Cage of Girls

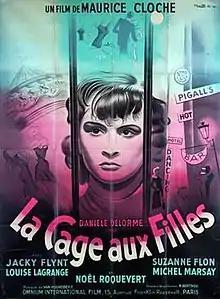

Cage of Girls (French: La cage aux filles) is a 1949 French drama film directed by Maurice Cloche and starring Danièle Delorme, Jacky Flynt and Louise Lagrange. It is set in a women's prison. The film's sets were designed by the art director René Renoux.